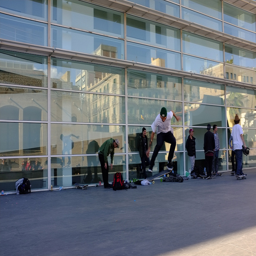
Several people mill about in front of a glass building while one man plays on his skateboard.
A man on a skateboard jumping on the sidewalk.
Skateboards do tricks outside of large building's side.
Men outside of a building with their skateboards.
A group of skateboarders outside of a glass building